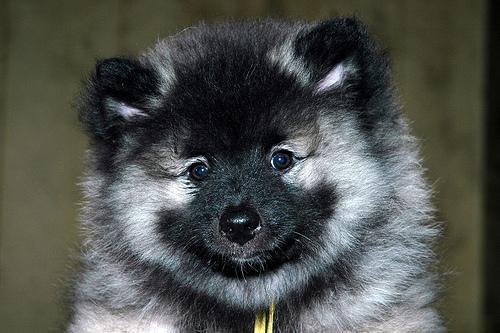
keeshond